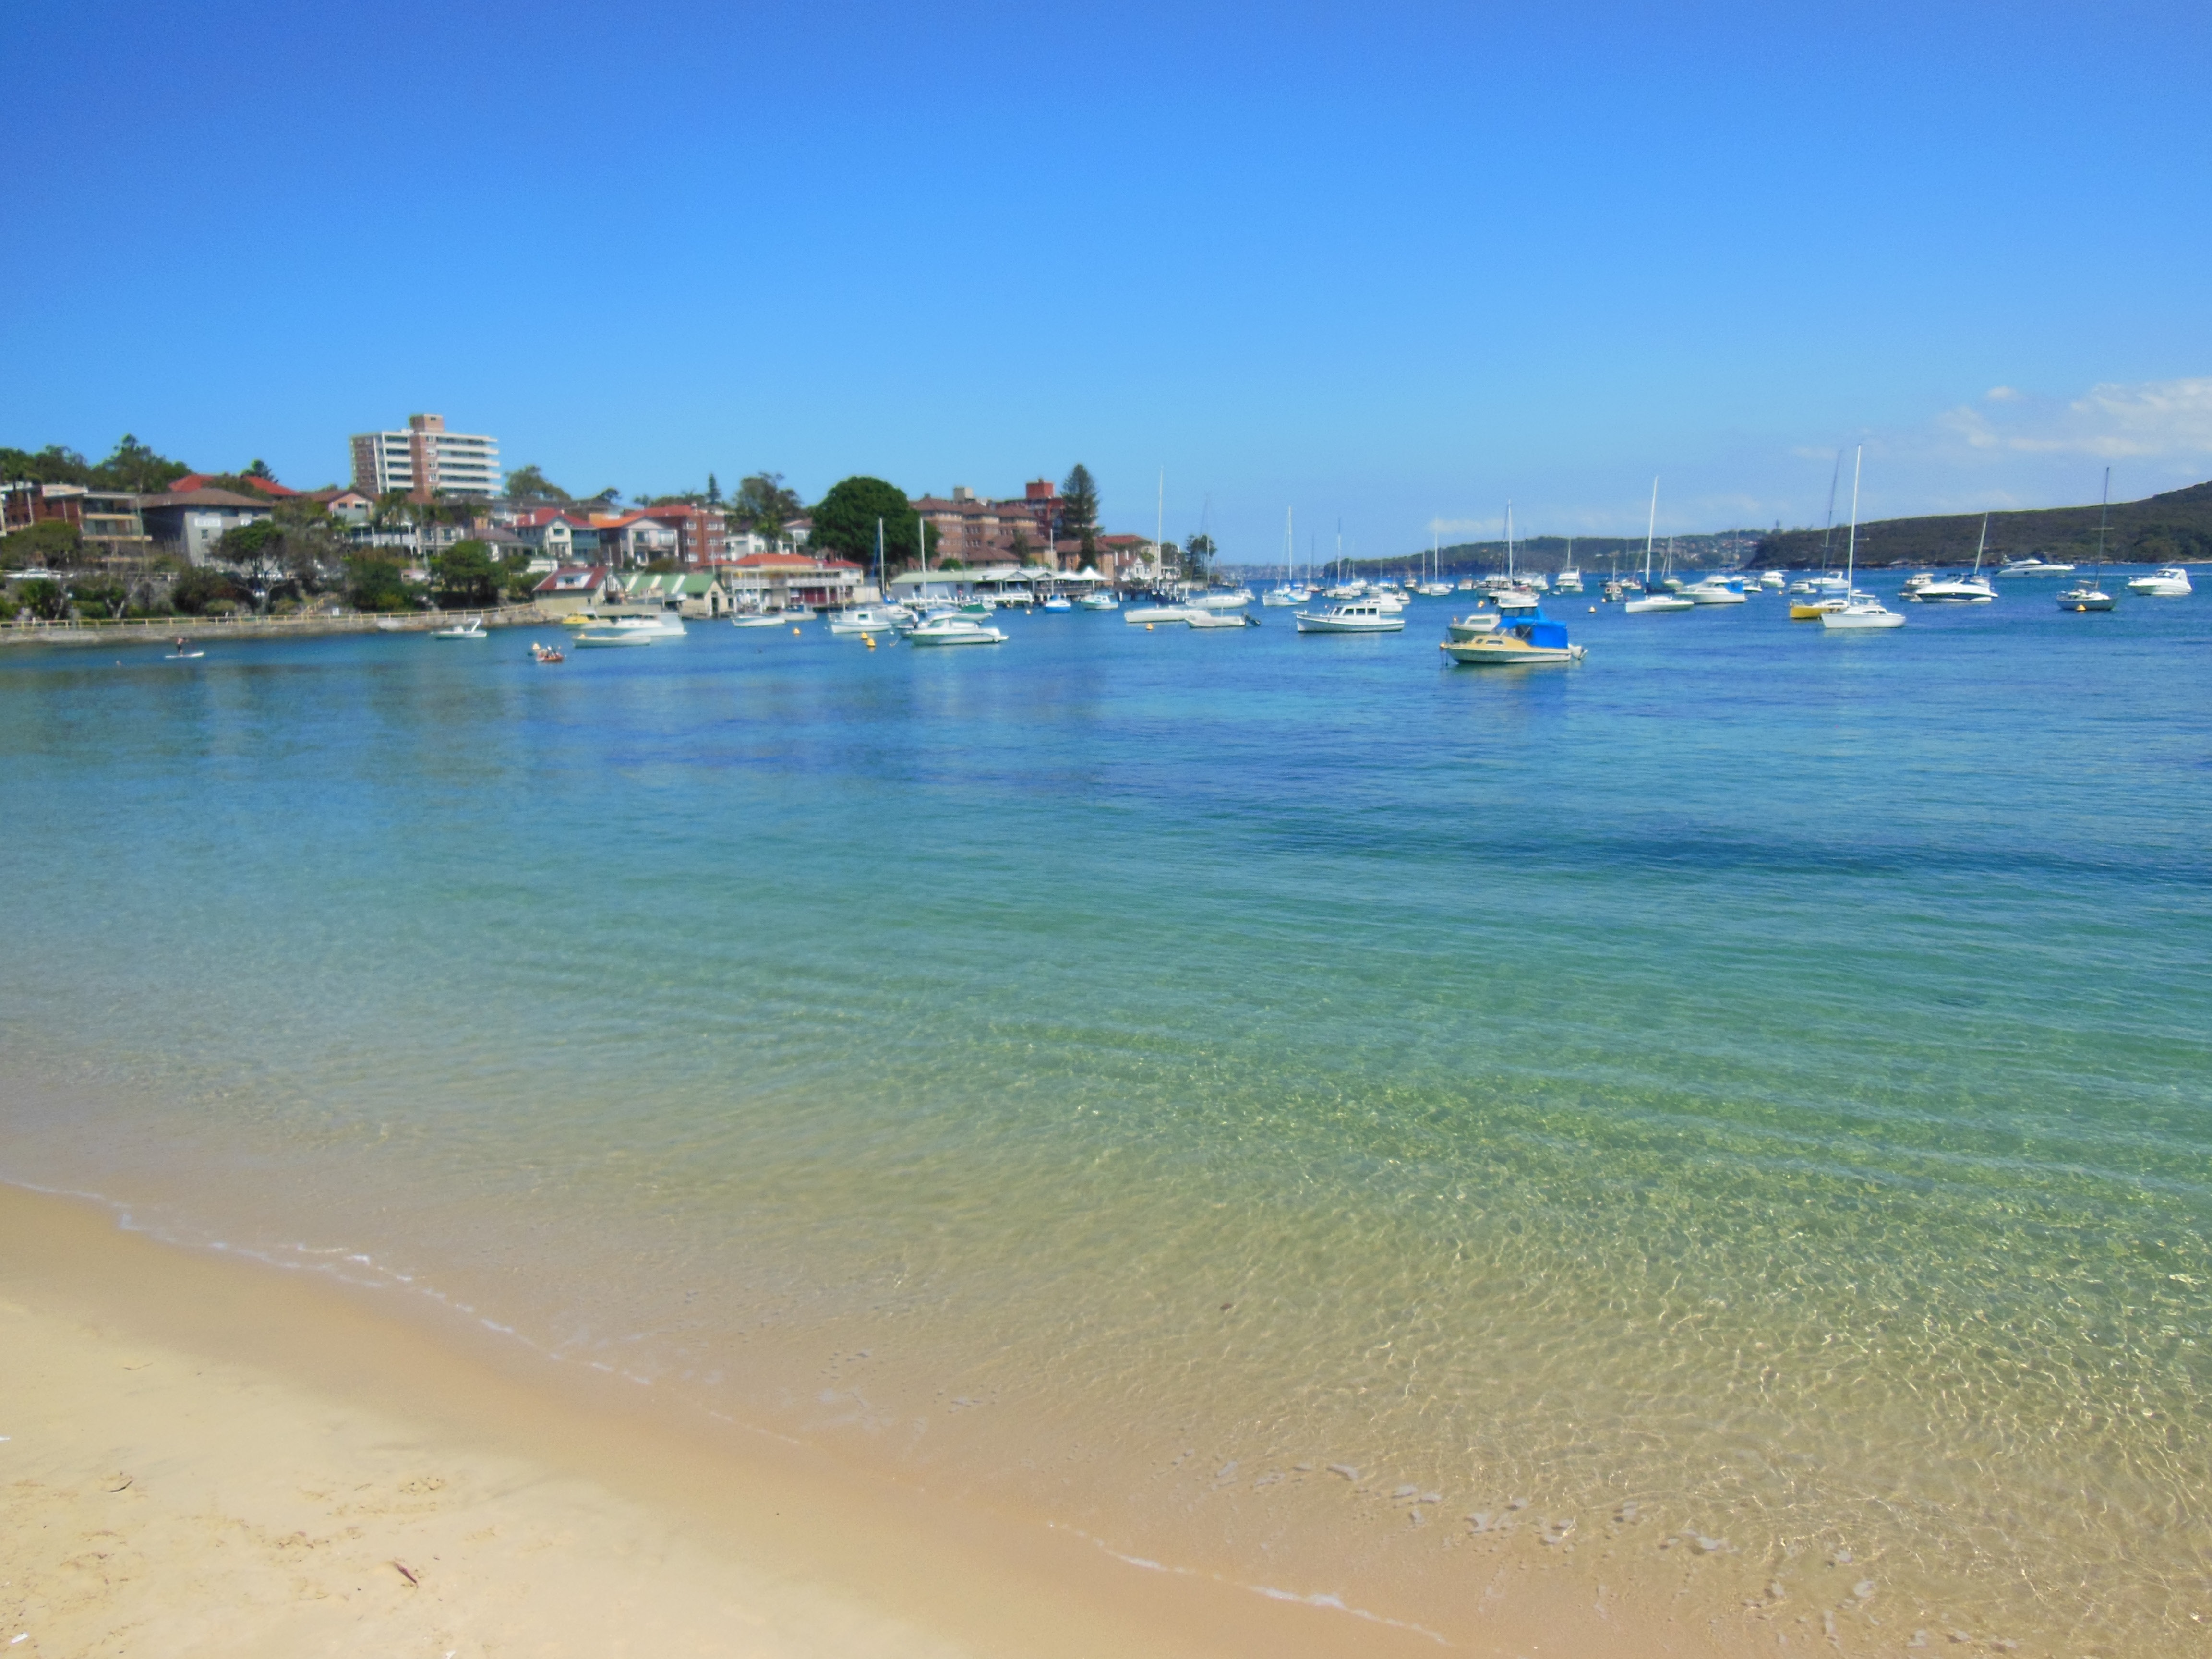
beach, sea, coast, water, nature, sand, ocean, horizon, shore, vacation, travel, coastline, clear, paradise, scenery, lagoon, bay, blue, body of water, exotic, cape, tropical beach, wind wave